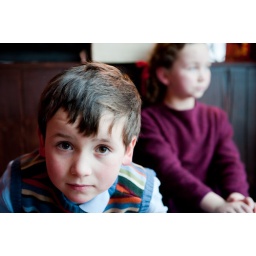
boy in sweater, girl behind in violet dress.